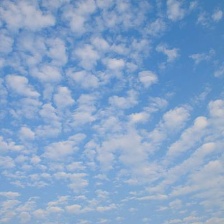
Cloud type: Cirrostratus